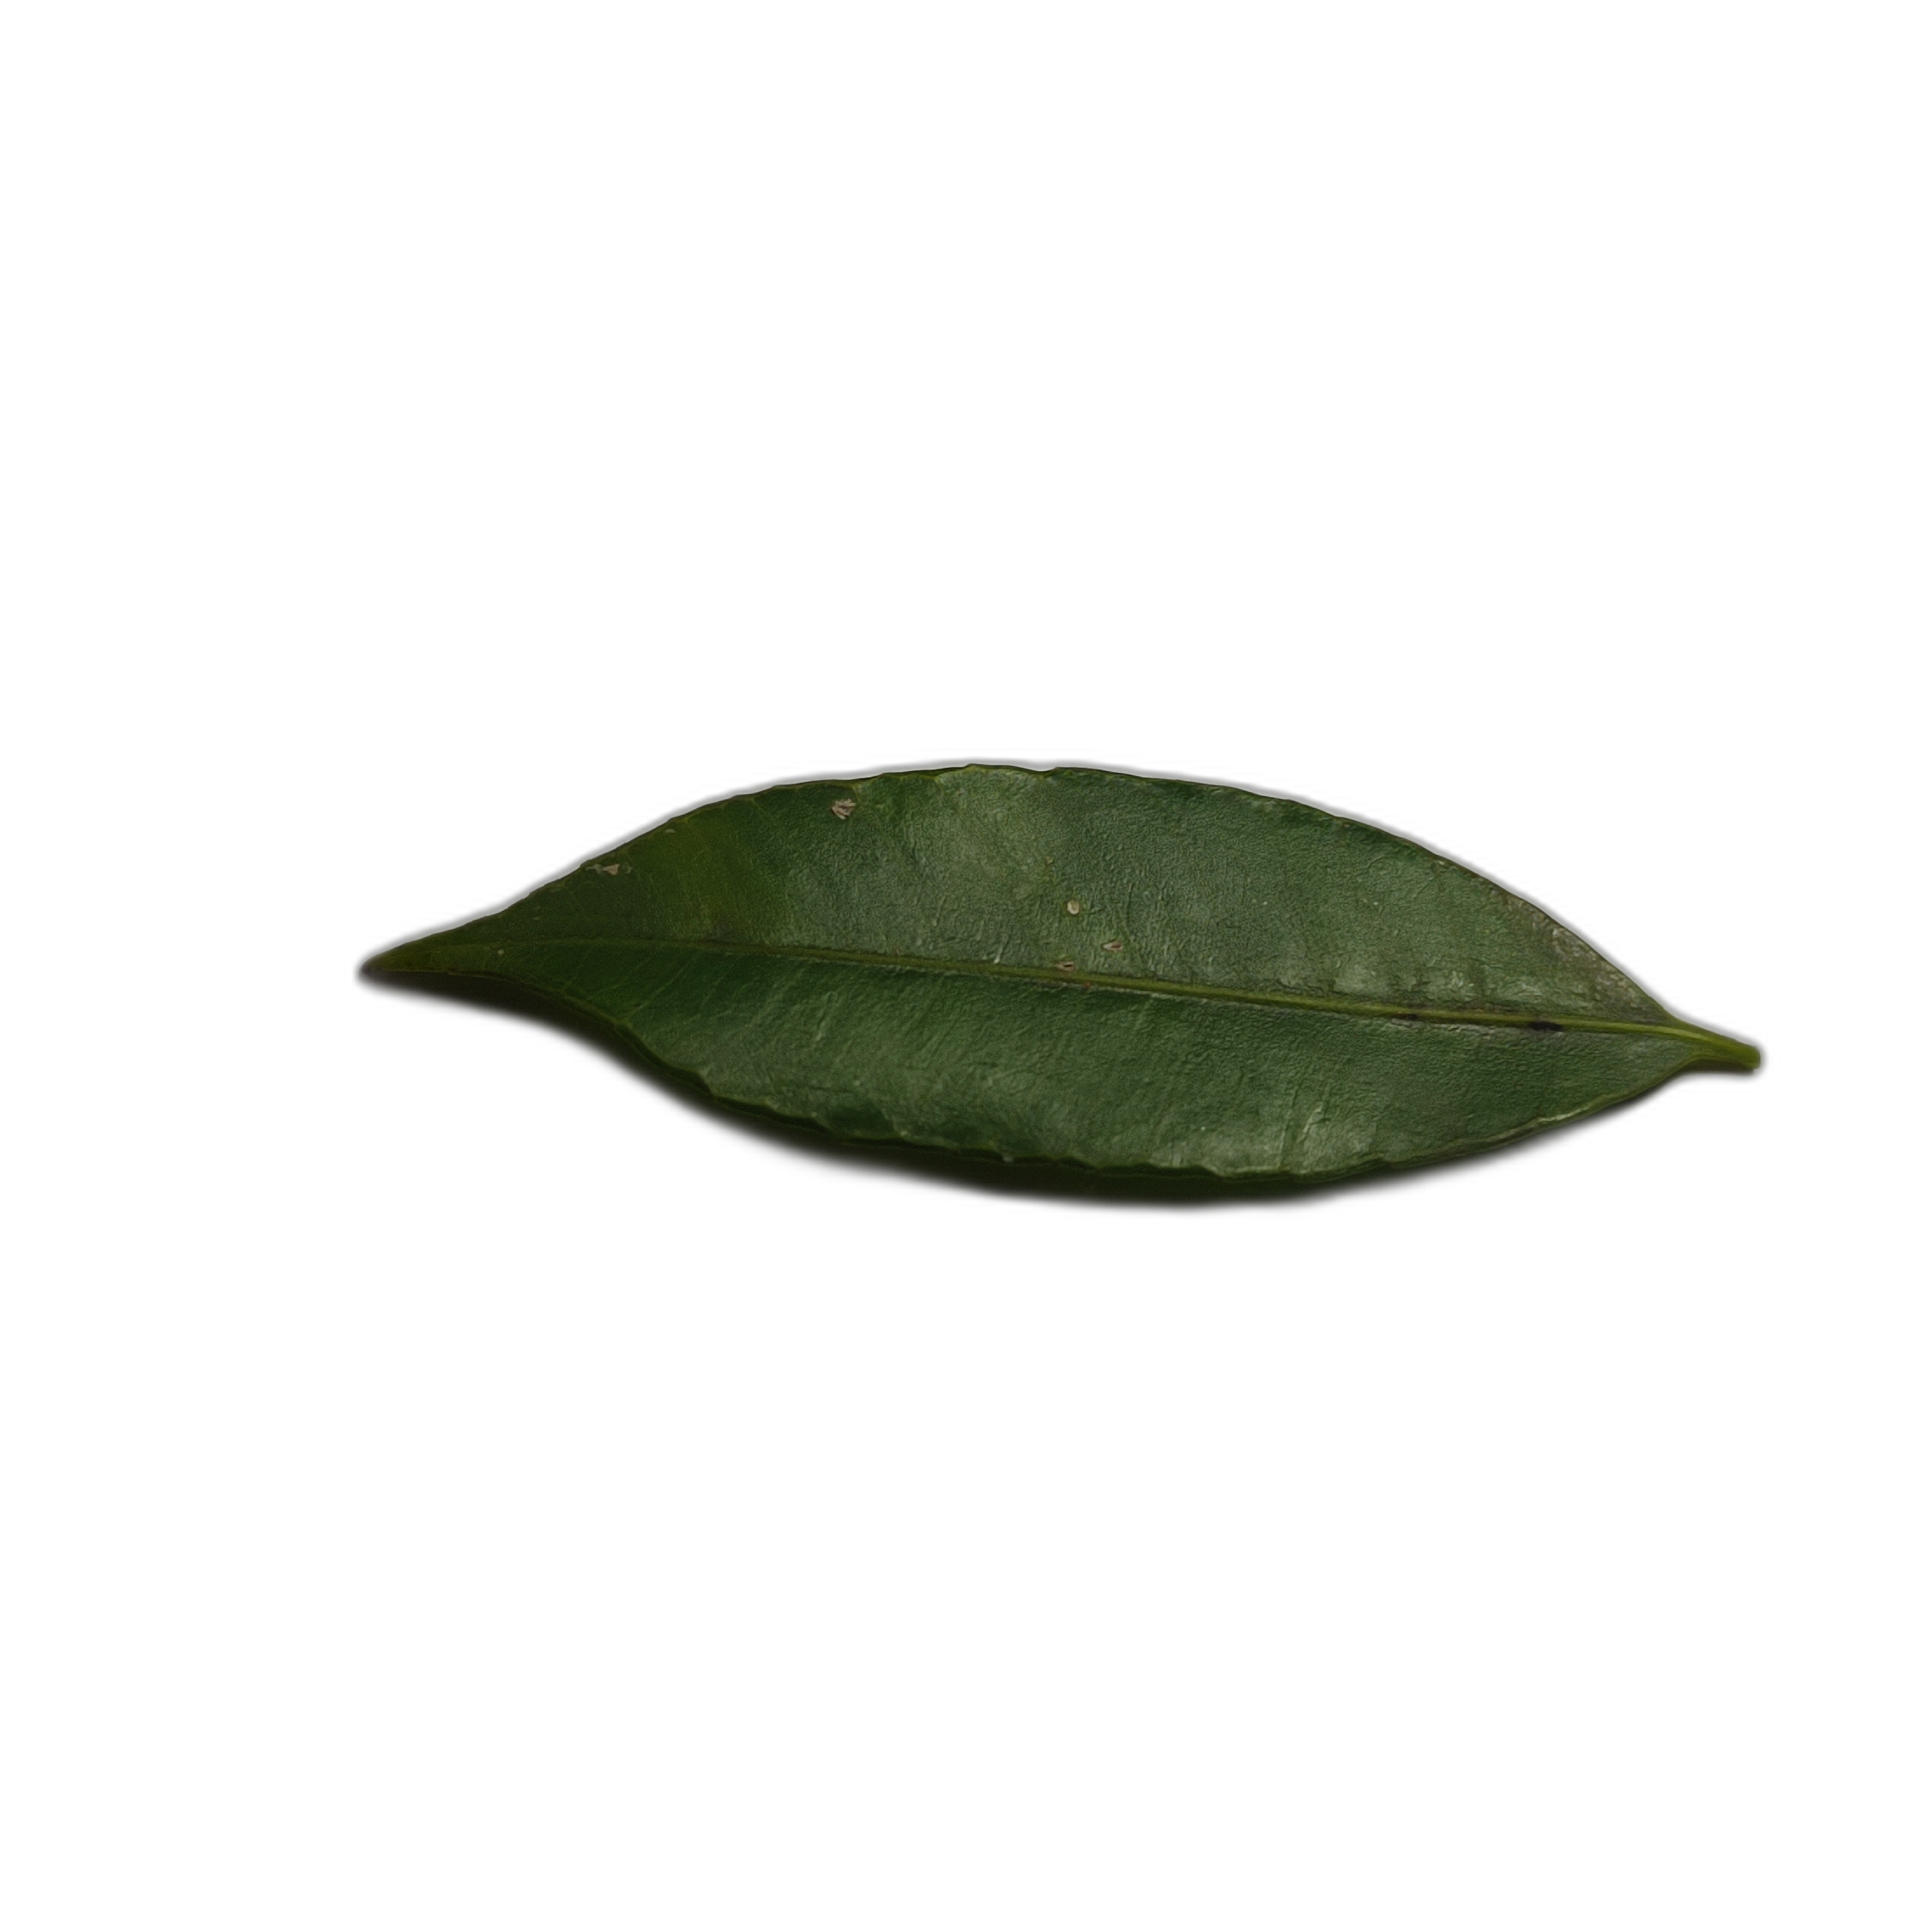
Label: healthy